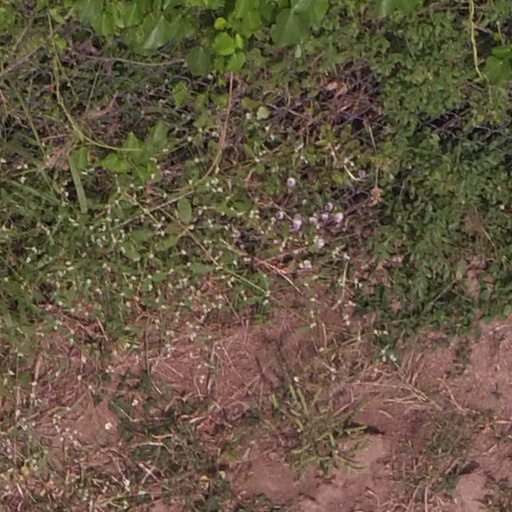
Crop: maize; corn